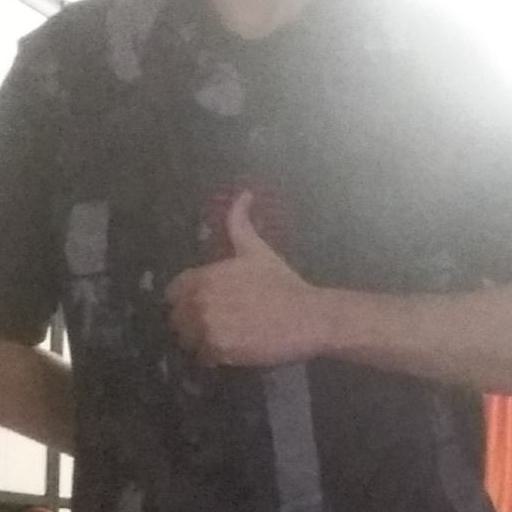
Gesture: like